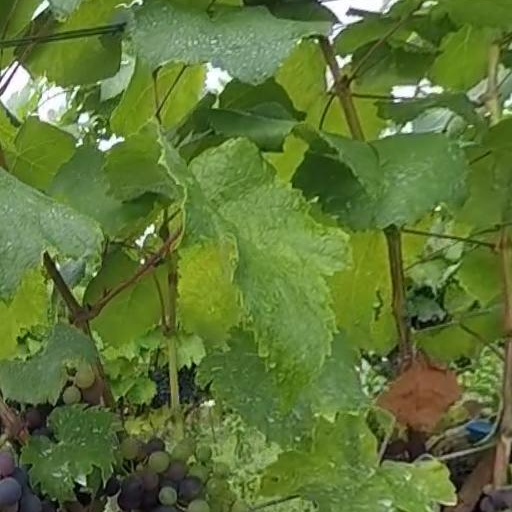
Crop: grape